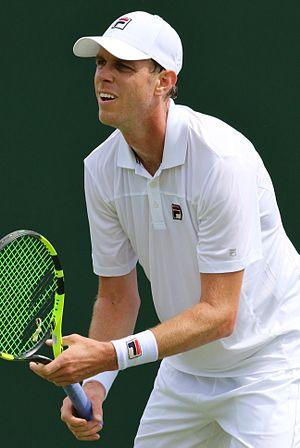
Sam Querrey, né le 7 octobre 1987 à San Francisco, est un joueur de tennis américain, professionnel depuis 2006.